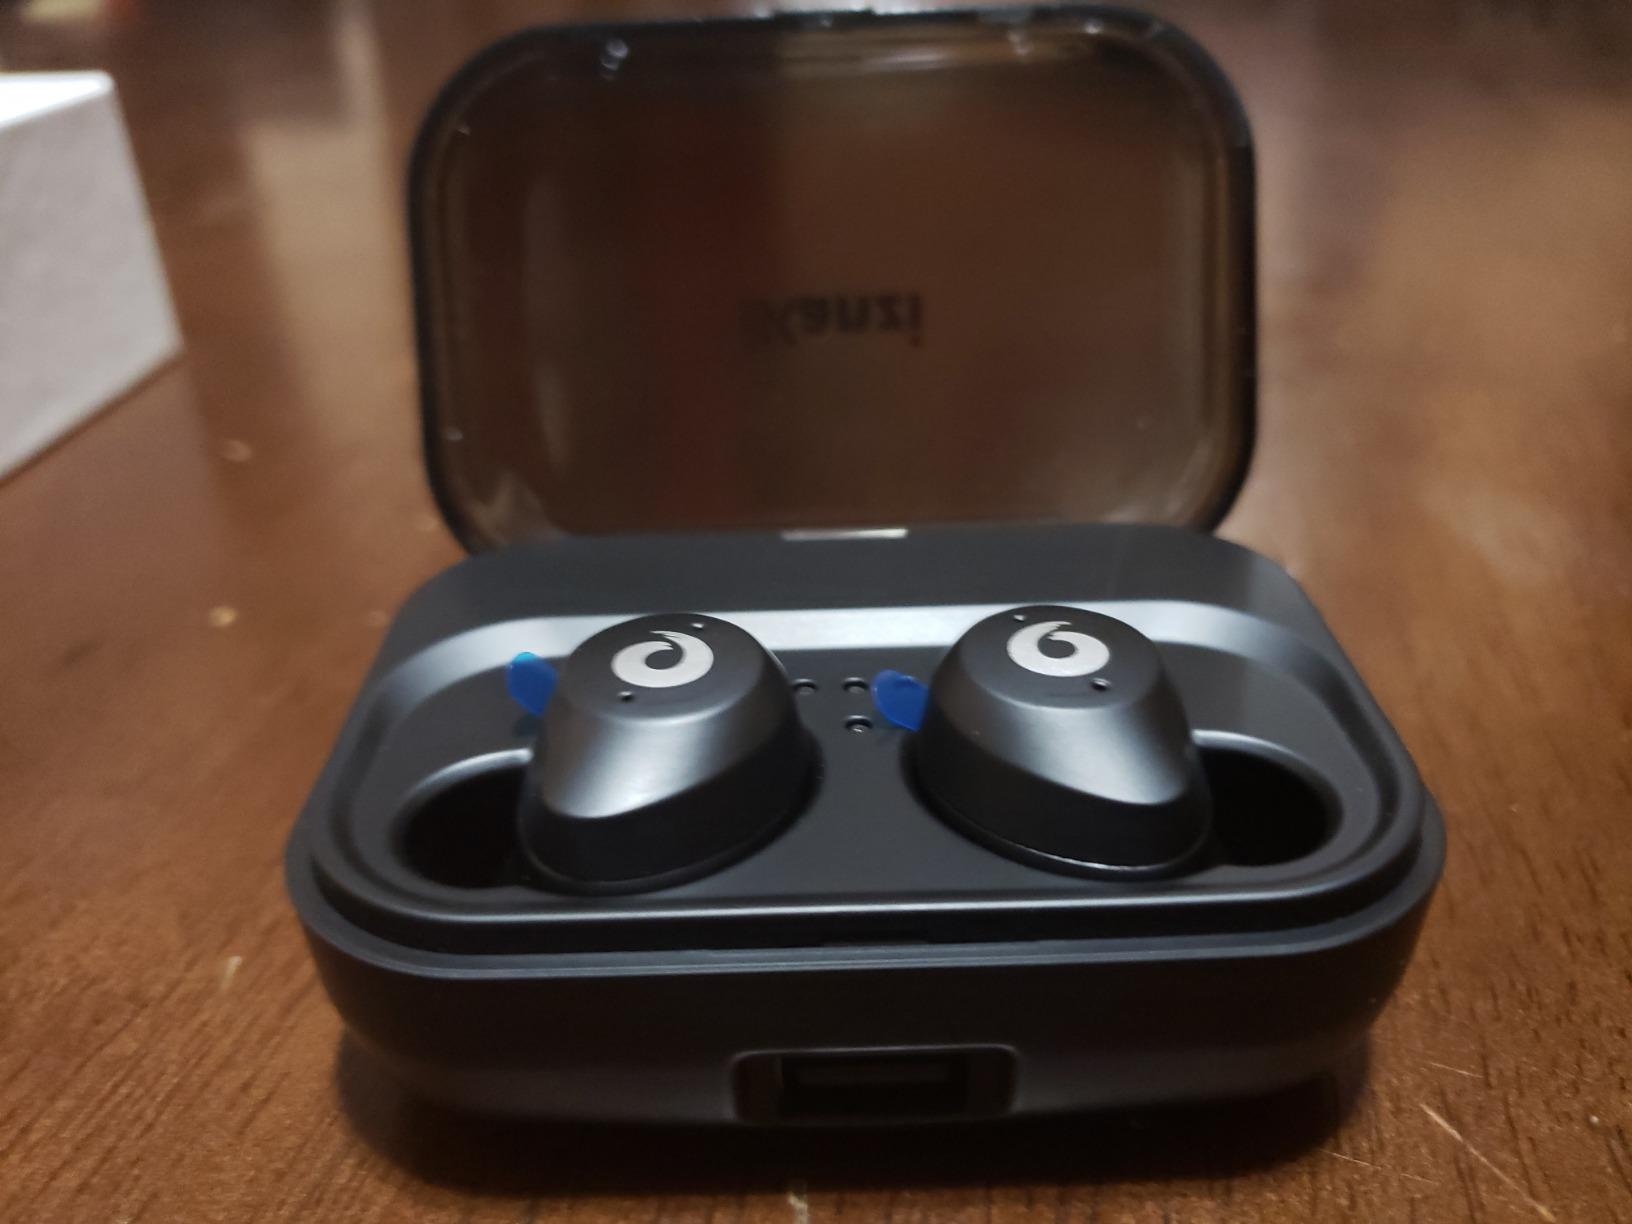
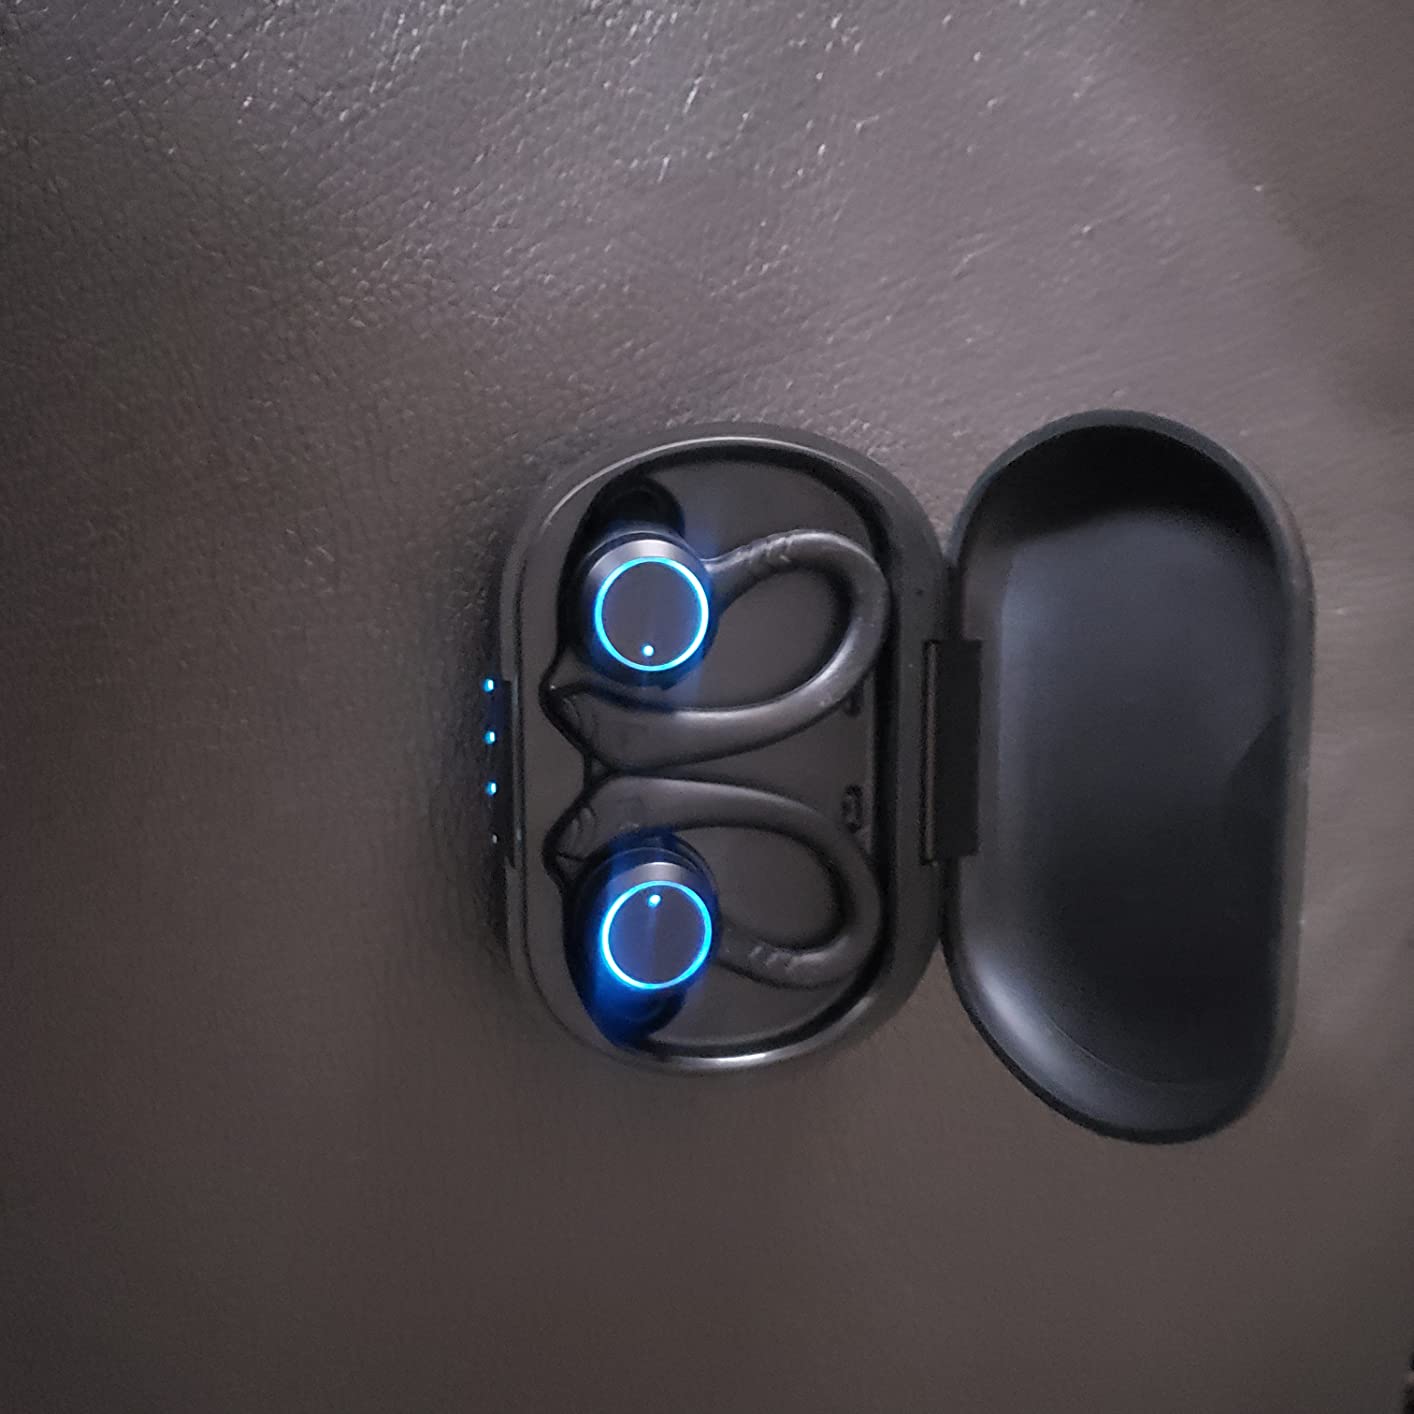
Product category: earbuds
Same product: no